Shelley Winters

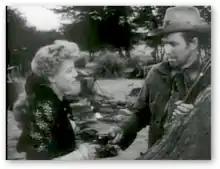
Winters with James Stewart in "Winchester 73" (1950)

Winters first achieved stardom with her breakout performance as the victim of insane actor Ronald Colman in George Cukor's "A Double Life" (1947). It was distributed by Universal, which signed Winters to a long-term contract. She had a supporting role in "Larceny" (1948) then 20th Century Fox borrowed her for "Cry of the City" (1948). Winters was second-billed in "Johnny Stool Pigeon" (1949) with Howard Duff, and "Take One False Step" (1949) with William Powell. Paramount borrowed her to play Myrtle in "The Great Gatsby" (1949) with Alan Ladd. Back at Universal she was in "Winchester 73" (1950), opposite James Stewart, a huge hit. Universal gave Winters top billing in "South Sea Sinner" (1950). She co-starred with Joel McCrea in "Frenchie" (1950).